Juliane Wirtz

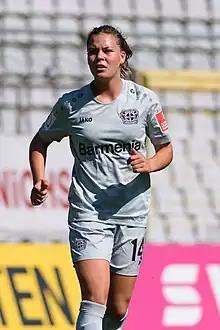
Wirtz in 2019

Juliane Wirtz (born 22 August 2001) is a German footballer who plays as a midfielder for Frauen-Bundesliga club Werder Bremen. She is also the older sister of male footballer Florian Wirtz.